Toledot

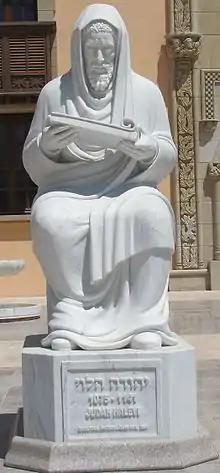
Judah Halevi

Noting that the name Jacob can mean "he will deceive" and that in Genesis 27:35, Jacob's father Isaac accused Jacob of acting "deceitfully" ("bemirmah"), a word that derives from the same root as the adjective "crafty" ("arum") applied to the serpent in Genesis 3:1, Karen Armstrong argued that Jacob's example makes clear that God does not choose one person over another because of the person's moral virtue.